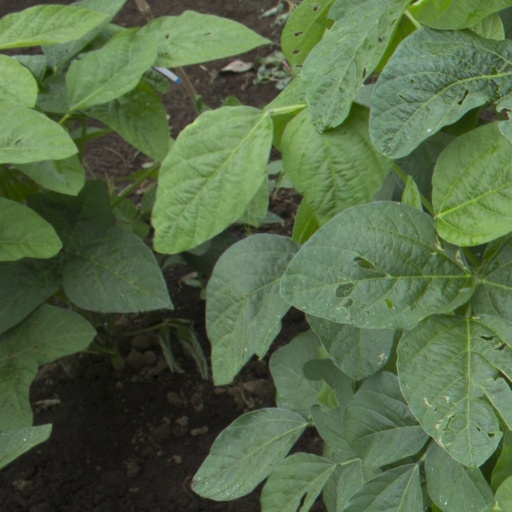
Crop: soybean